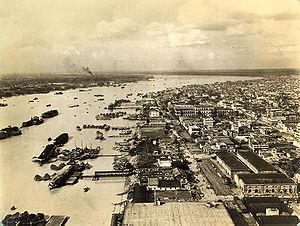
Le Hooghly, est un large cours d'eau d'Inde. Long de quelque 250 kilomètres il constitue la branche occidentale et un défluent du Gange recevant de plus les eaux de deux affluents importants, le Damodar et le Rupnarayan.